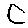
Label: 0